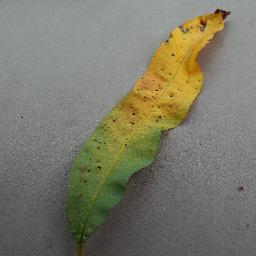
Label: Peach___Bacterial_spot